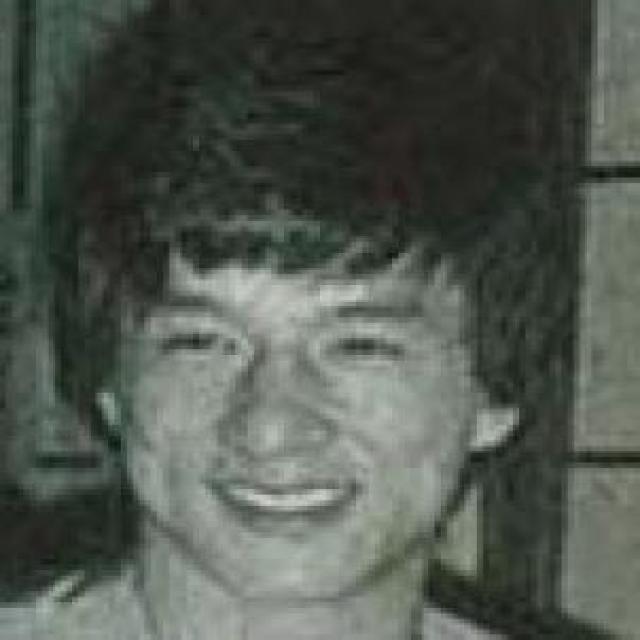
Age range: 21-44